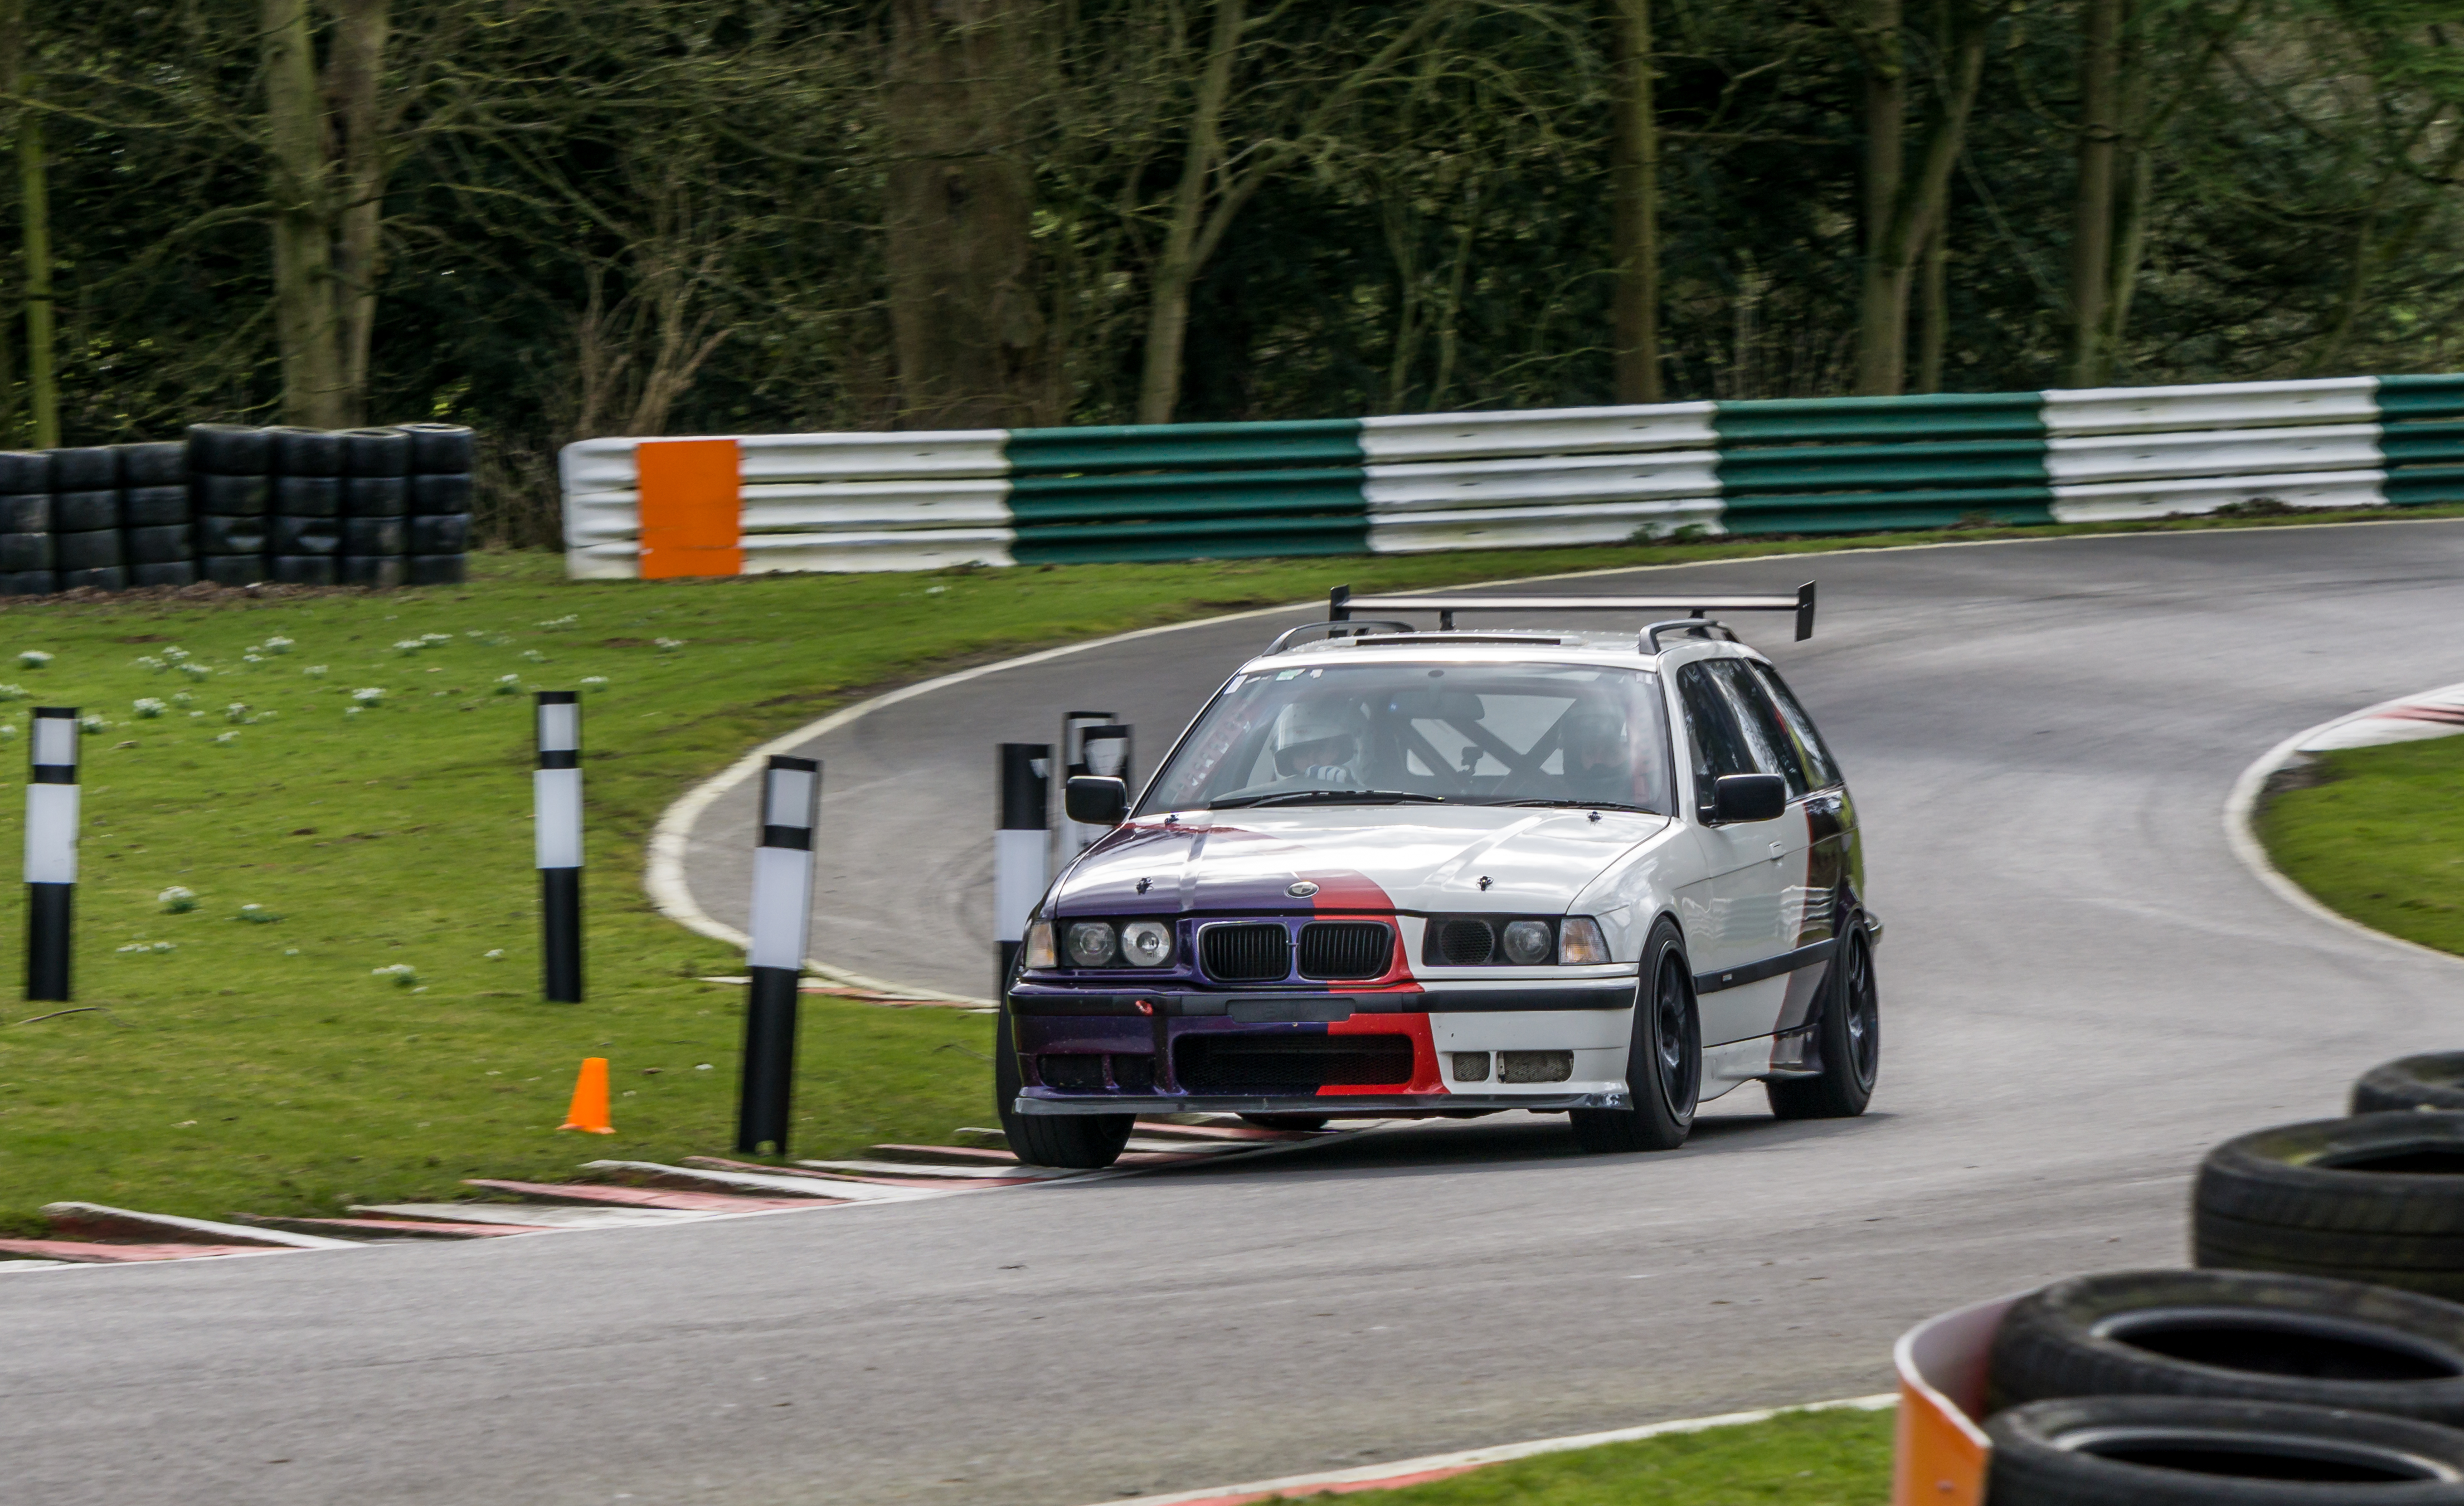
track, car, vehicle, park, sports car, race car, 2016, race, supercar, sports, racing, sony, day, race track, february, motorsport, ilce6000, trackday, 28th, cadwell, opentrack, touring car, auto racing, automobile make, luxury vehicle, rallycross